Kanli Kula

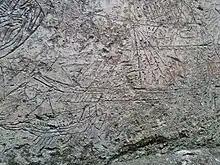
Drawings of ships on the walls of the prison in Kanli Kula

Inside the castle there was a well preserved water cistern. At some stage it lost its original purpose and became a prison, and was thereafter called “Bloody Tower“. The inmates left multiple drawings on the walls of the prison. The depicted ships were in service in 16th and 17th centuries, which allowed historians to date the founding of the prison.